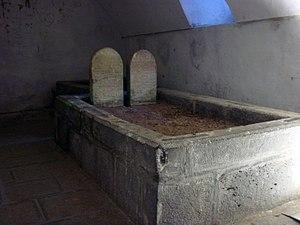
Mem et zin est un long poème épique kurde, rédigé par l'écrivain et poète kurde Ehmedê Xanî en 1692. L'oeuvre relate l'histoire d'un amour impossible entre deux jeunes Kurdes appartenant à des tribus rivales. Derrière le récit, le poète développe un plaidoyer en faveur de l'indépendance du Kurdistan. Le poème est considéré comme l'épopée nationale kurde et comme l'un des textes fondateurs de la littérature kurde.